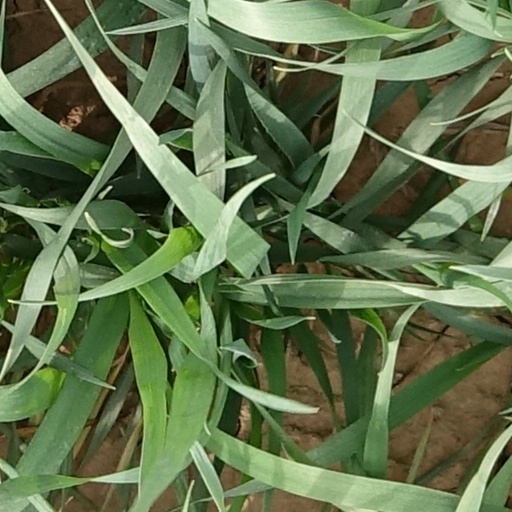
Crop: wheat